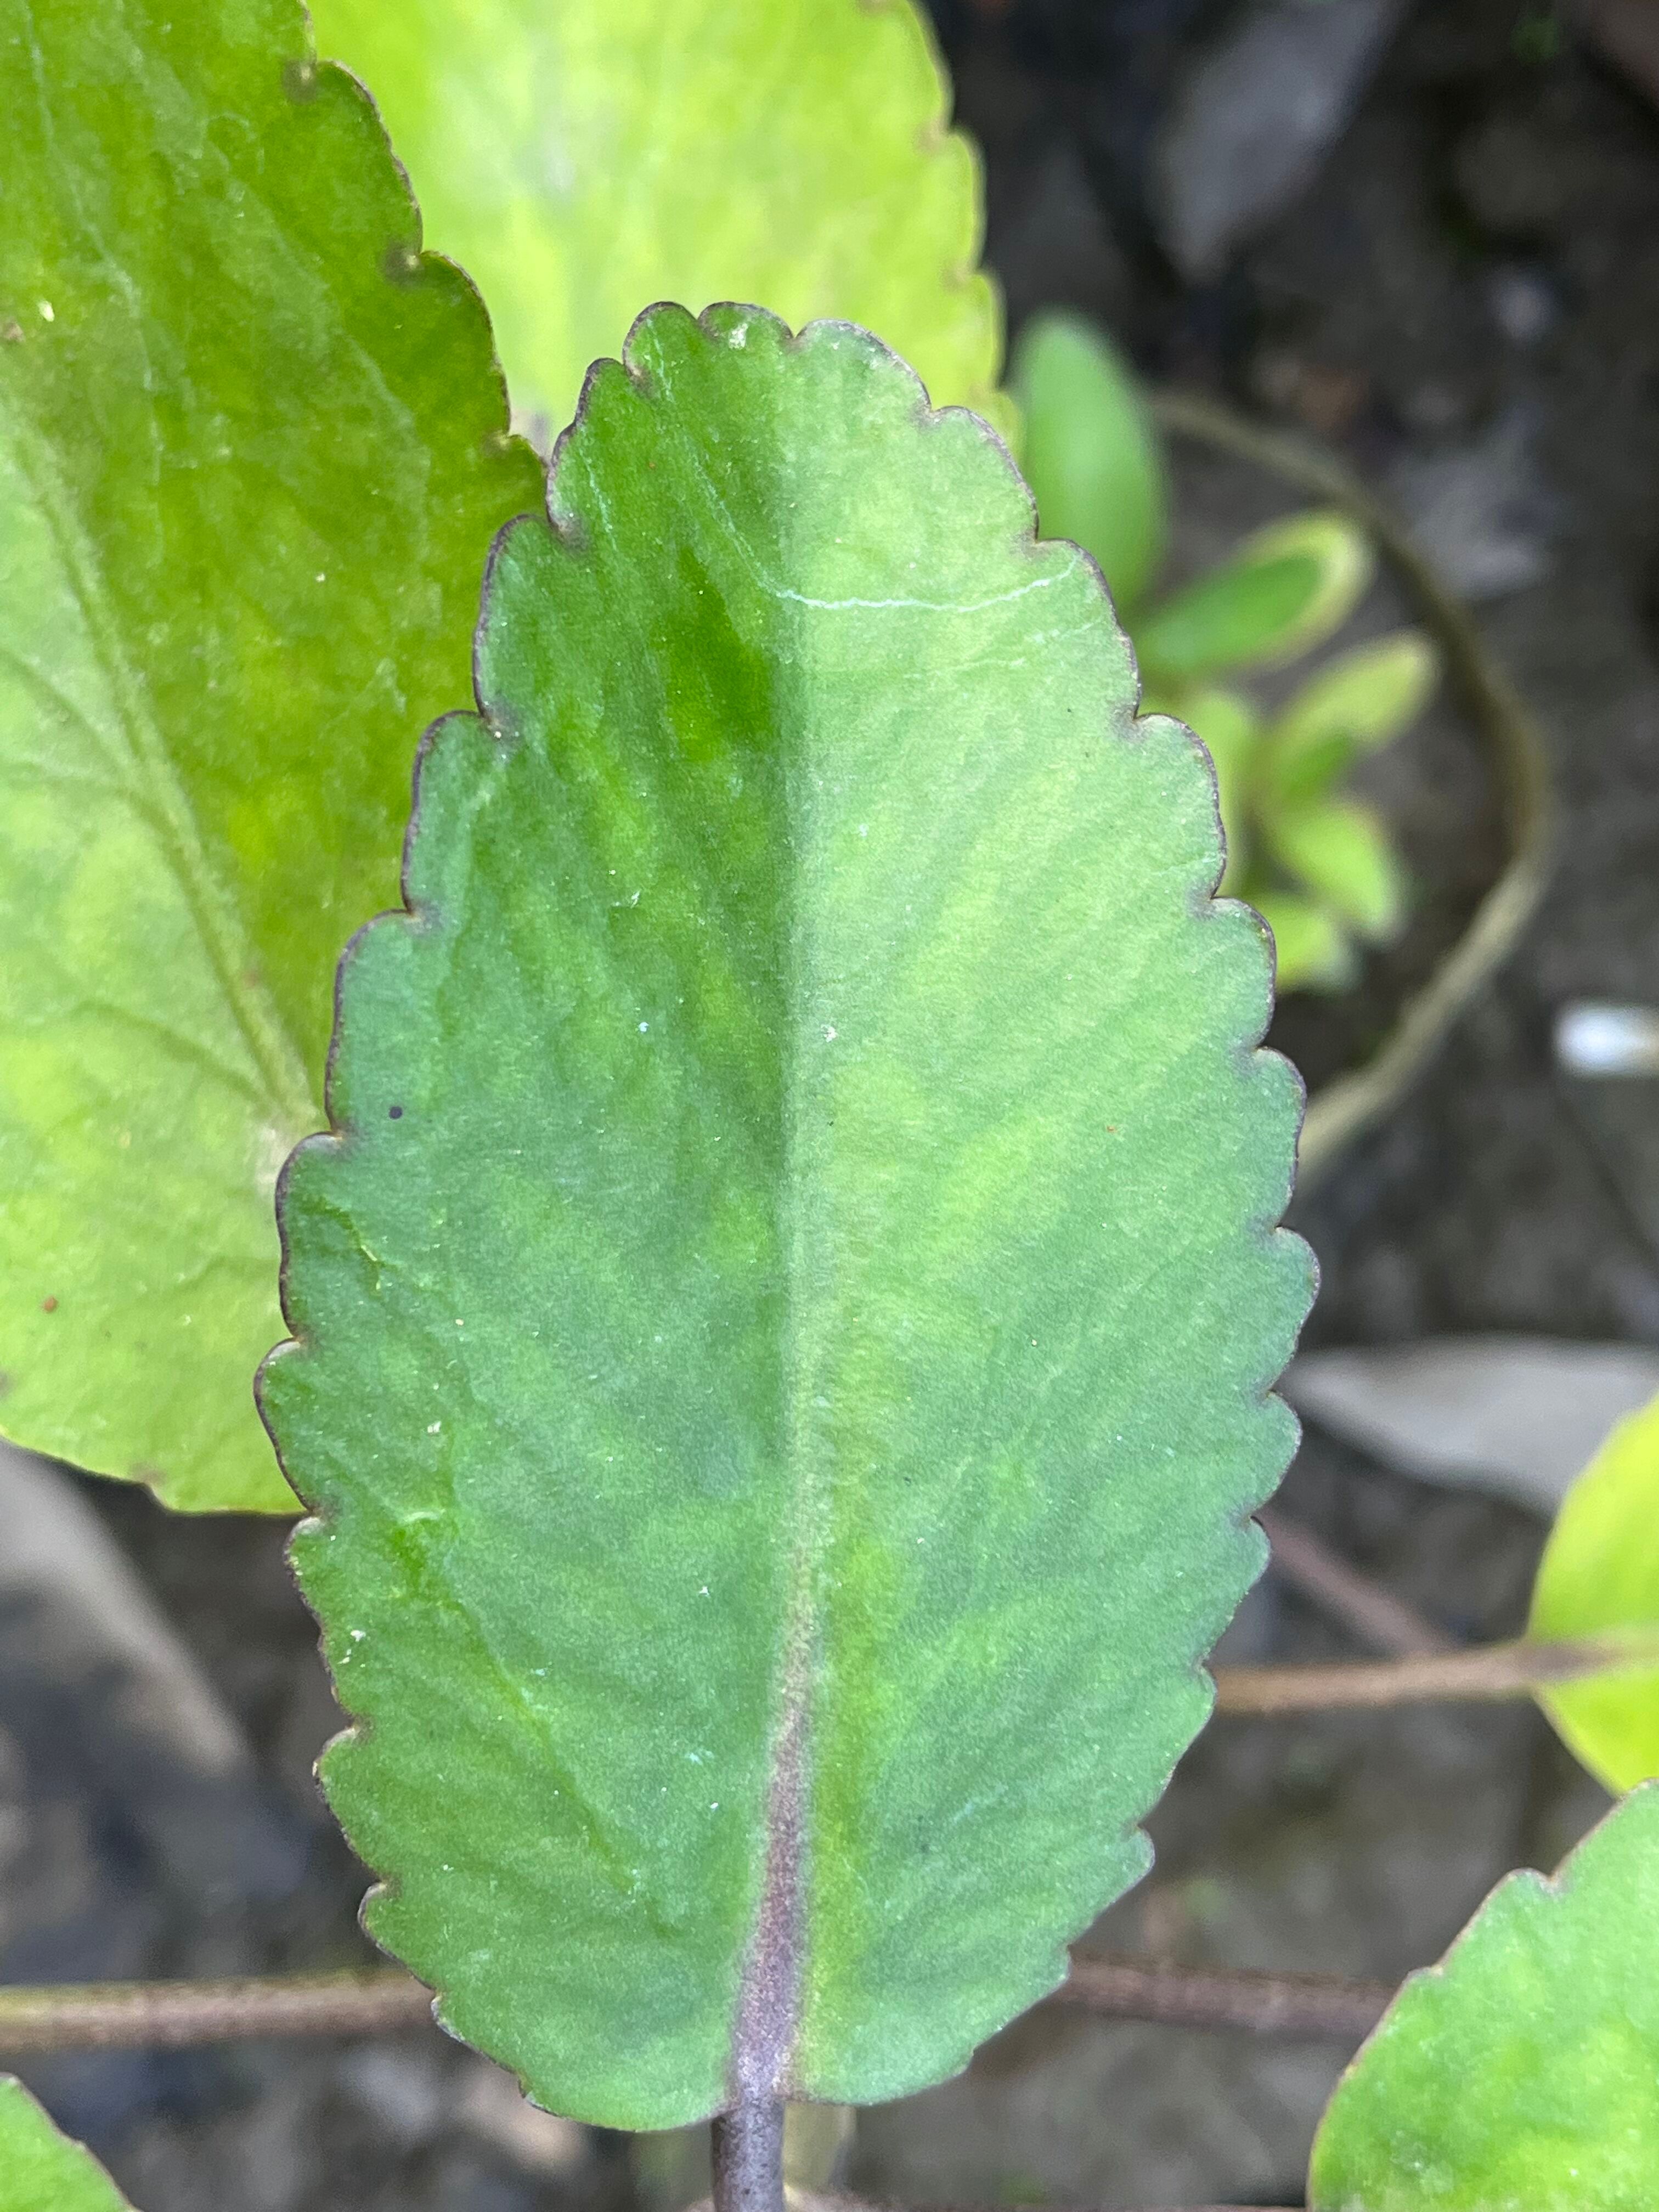
Plant species: kalanchoe-pinnata